Château La Tour Carnet

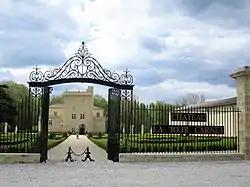
Entrance of the wine estate

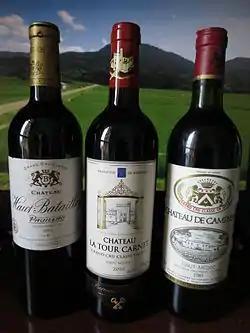
A bottle of Château La Tour Carnet 2010 in the center

Château La Tour Carnet is a Bordeaux wine estate in the appellation Haut-Médoc. The wine produced here was classified as one of ten "Quatrièmes Crus" (Fourth Growths) in the historic Bordeaux Wine Official Classification of 1855, at the time known by the name of Carnet.